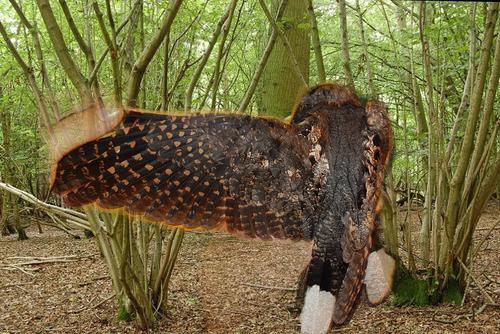
Bird species: Whip_poor_Will
Bird type: landbird
Background: land